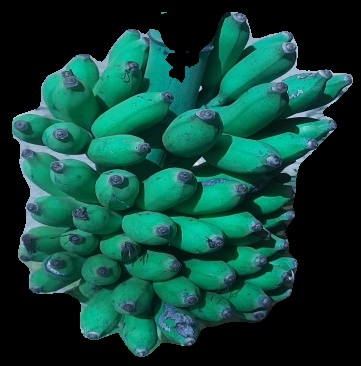
Variety: elakki-bale
Grade: grade3